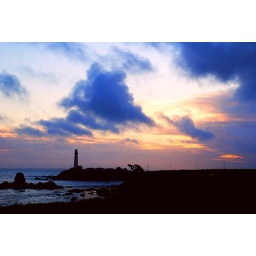
Lighthouse and Pacific ocean panoramicview after sunset. relax in car near the ocean.do not want back home.